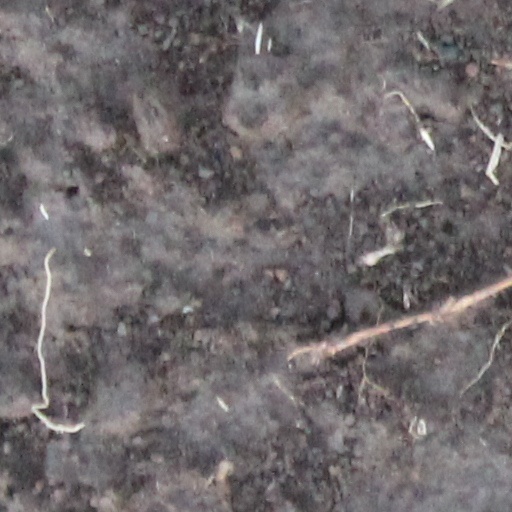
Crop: wheat